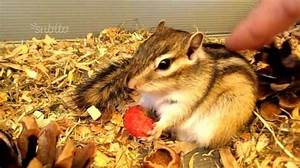
Label: squirrel